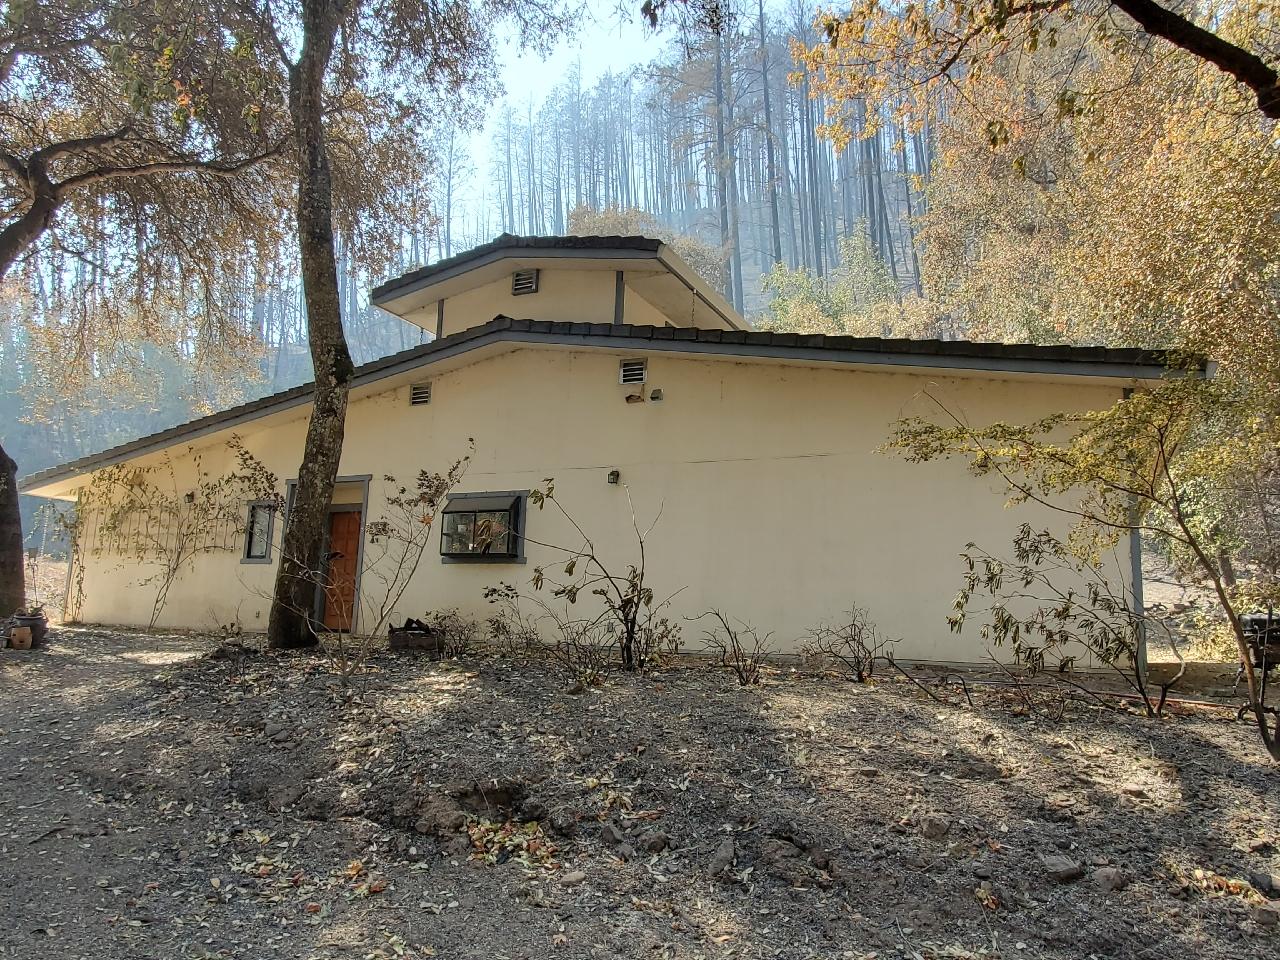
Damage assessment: no_damage